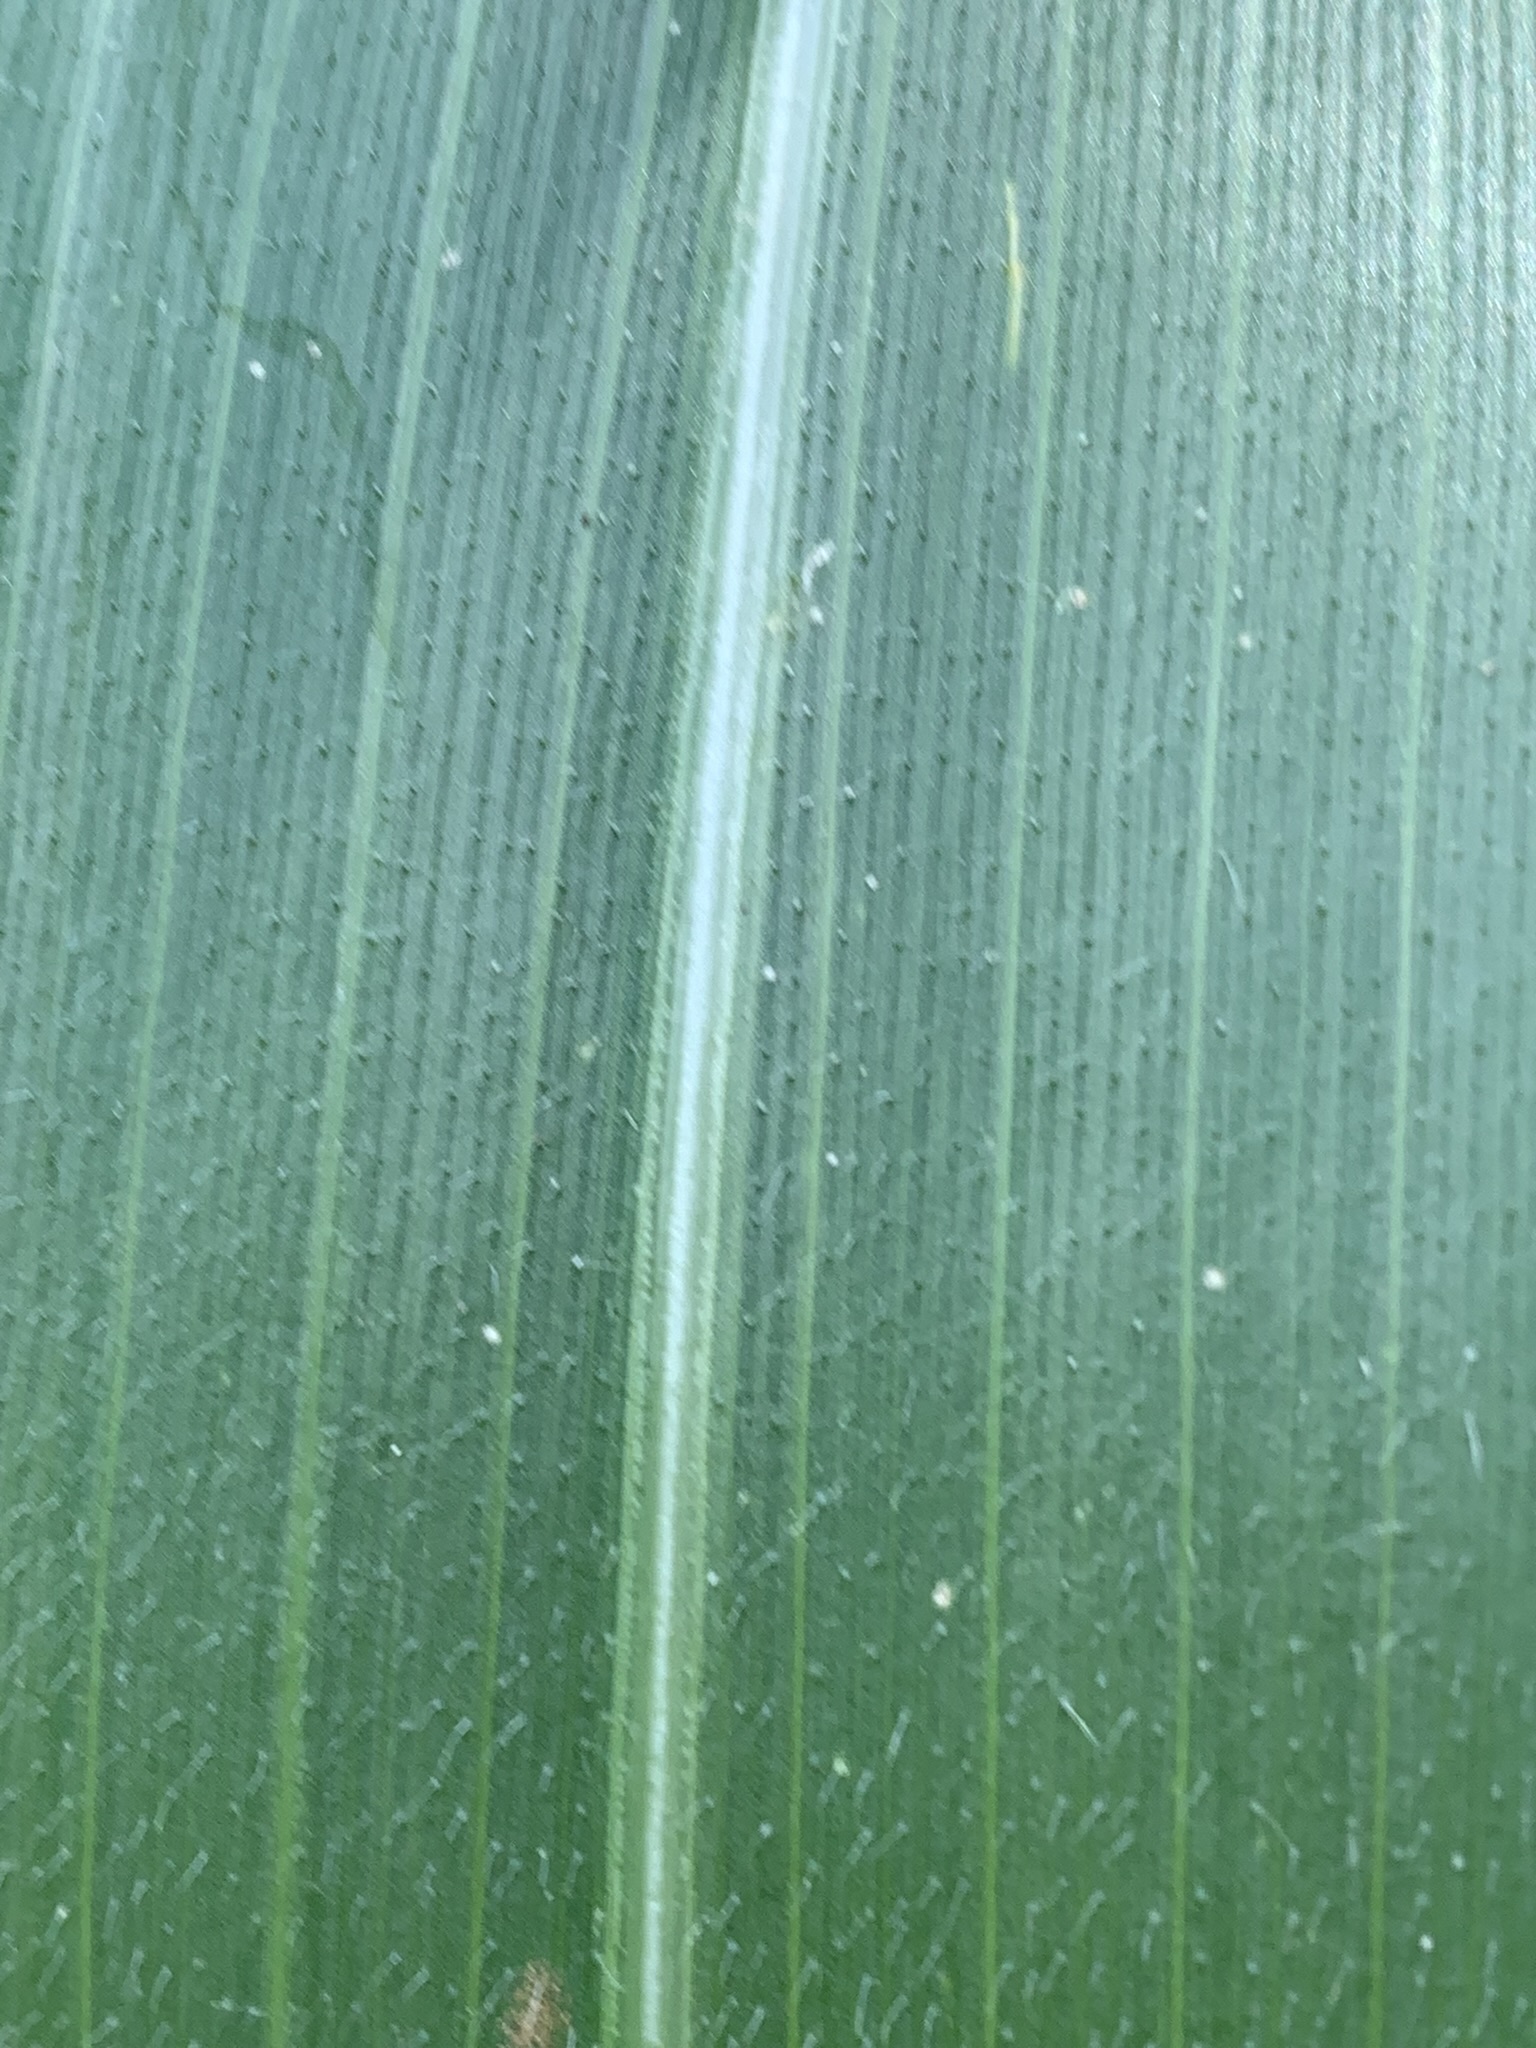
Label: Healthy